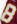
Number: 8